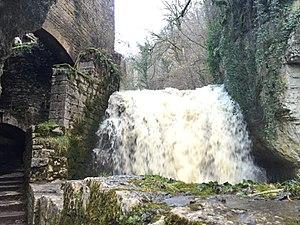
Cascade du Moulin du Saut sur l'Alzou (commune de Gramat)
Le moulin du Saut est un moulin à eau en ruine situé sur l'Alzou, dans le département français du Lot, sur le territoire de la commune de Gramat à quelques kilomètres du village de Lauzou. Le Sentier de Grande randonnée GR6 le traverse.